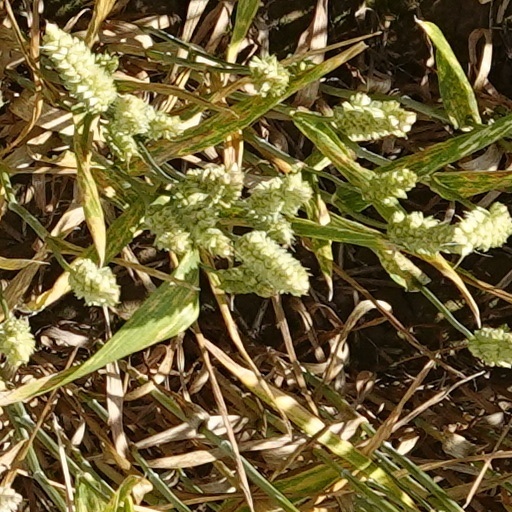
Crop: wheat